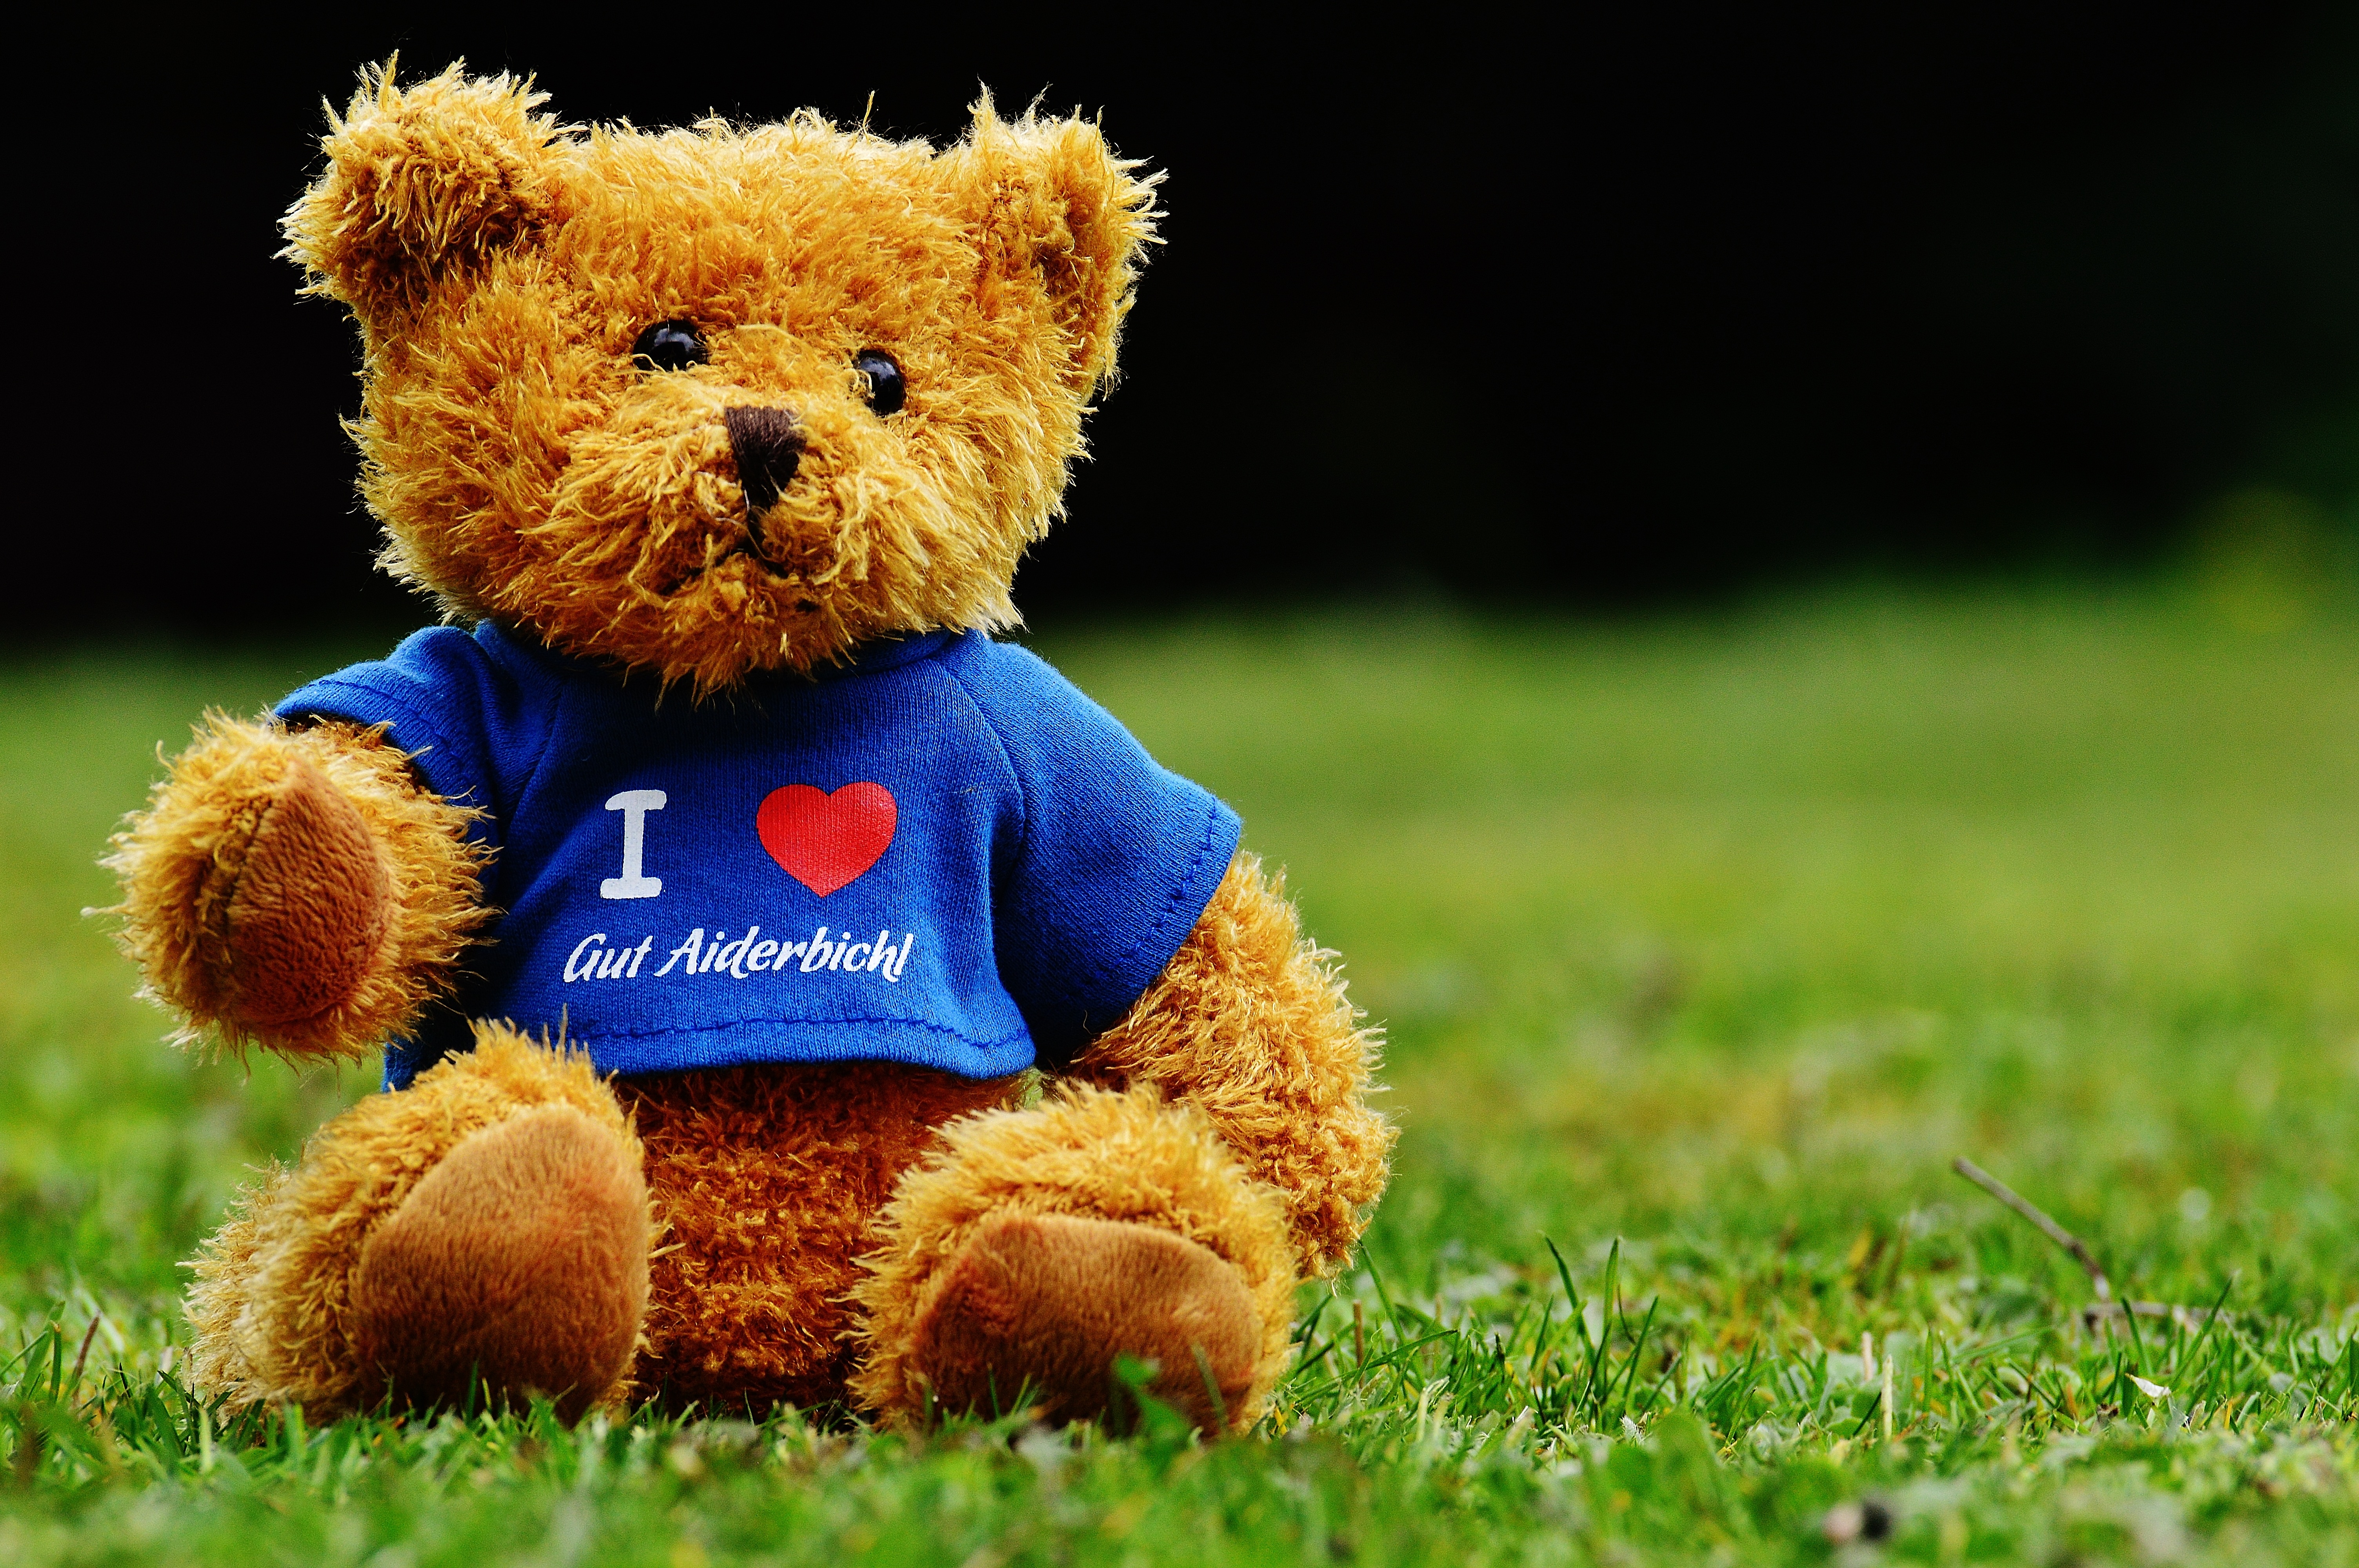
grass, sweet, cute, bear, toy, teddy bear, children, animals, toys, funny, sanctuary, plush, stuffed animal, teddy, soft toy, t shirt, stuffed toy, good aiderbichl